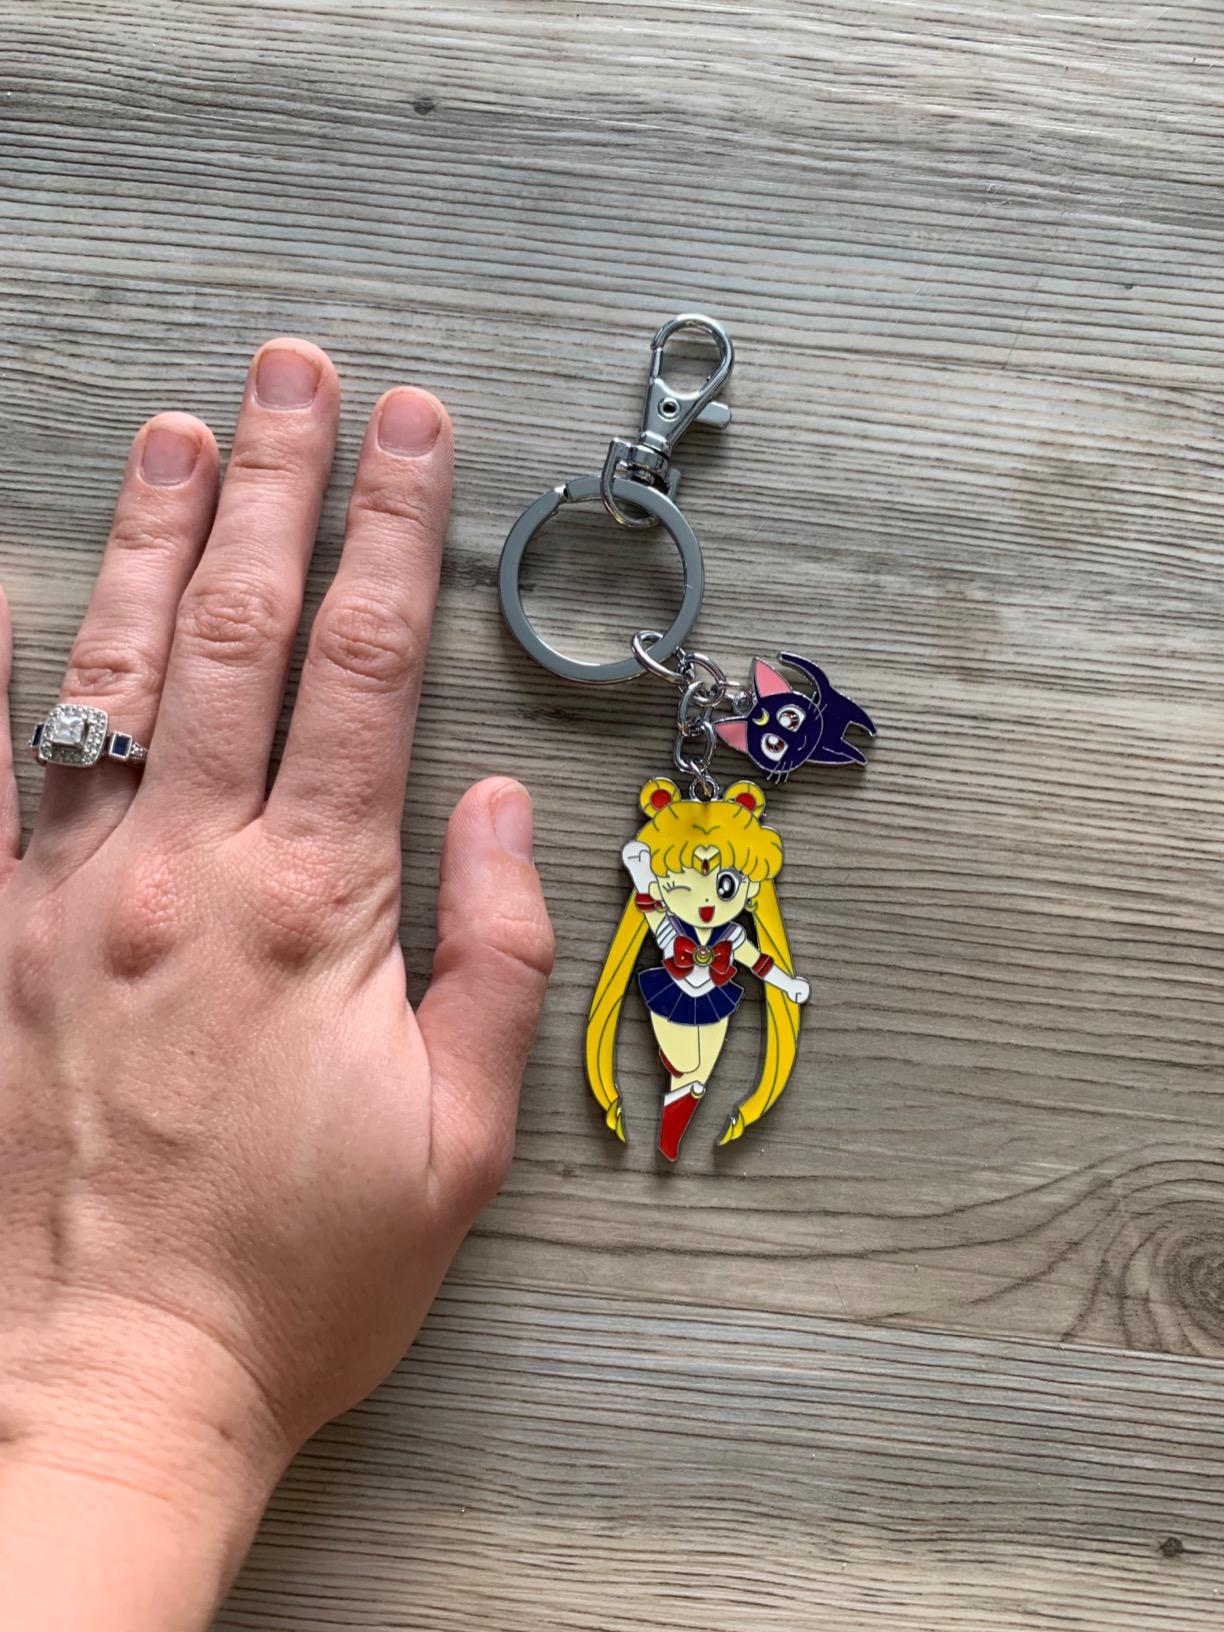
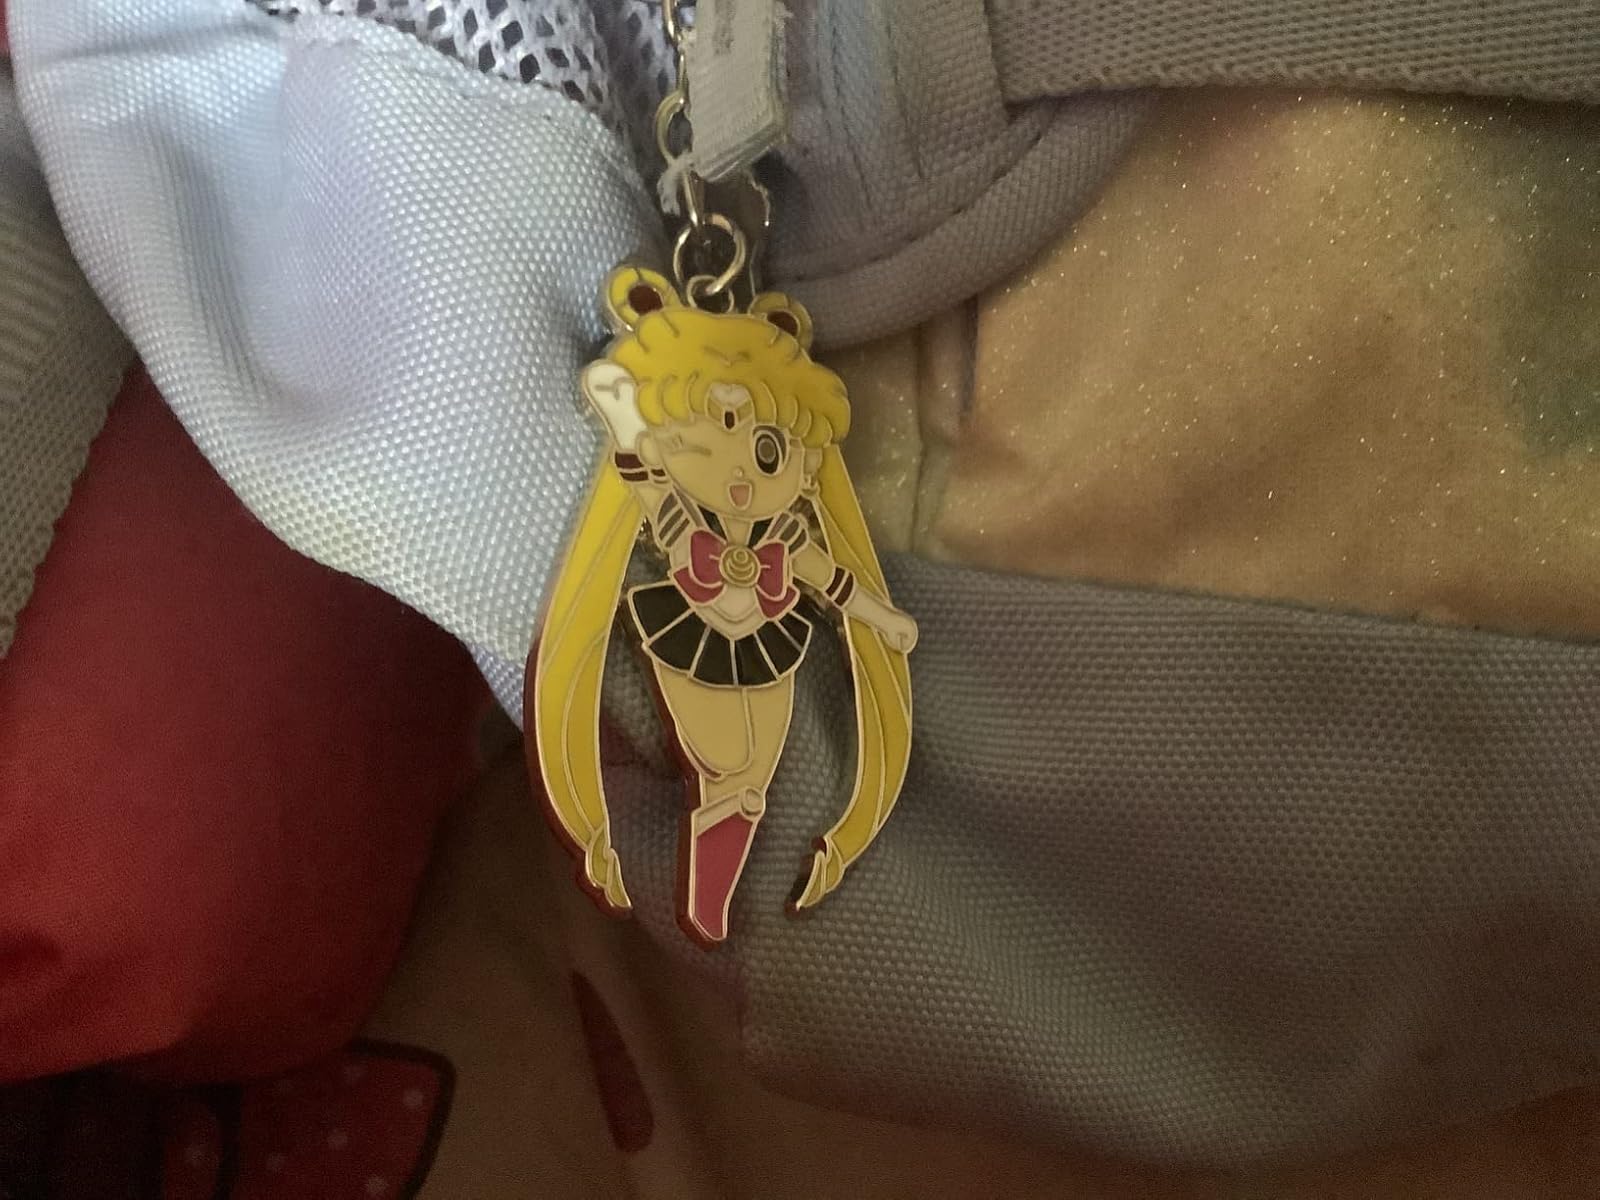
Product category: accessories_keychain
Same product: yes